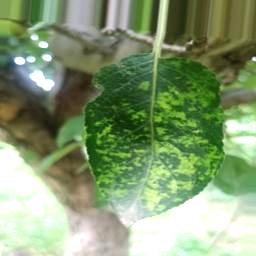
Label: Apple_Mosaic